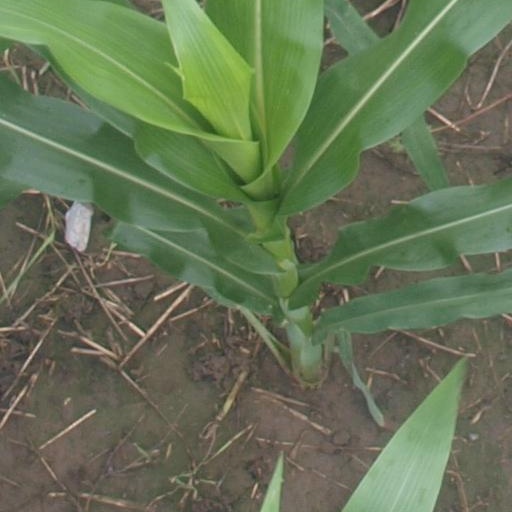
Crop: maize; corn